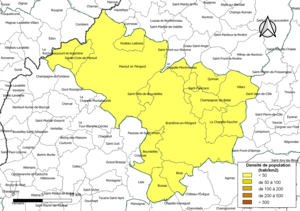
Carte des densités de population (millésimée 2016) des communes de la communauté de communes la Communauté de communes Dronne et Belle, département de la Dordogne, France. Composition au 1er janvier 2019.
La communauté de communes Dronne et Belle est une structure intercommunale française située dans le pays Périgord vert, dans le département de la Dordogne, en région Nouvelle-Aquitaine.